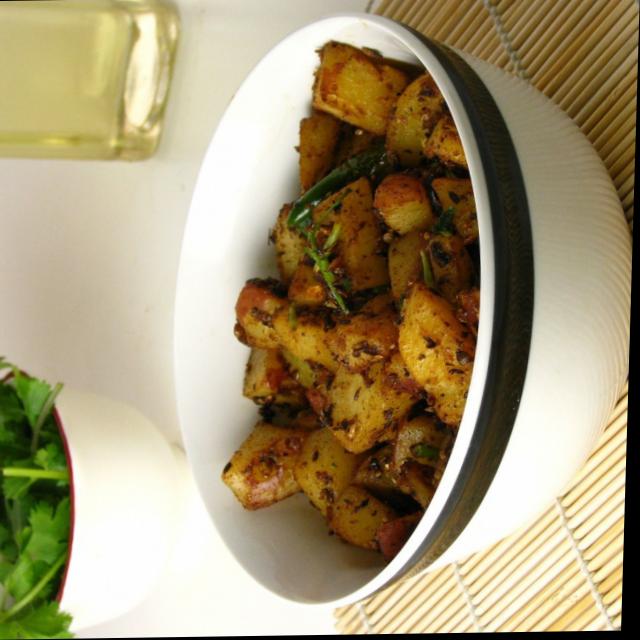
Dish: aloo_masala